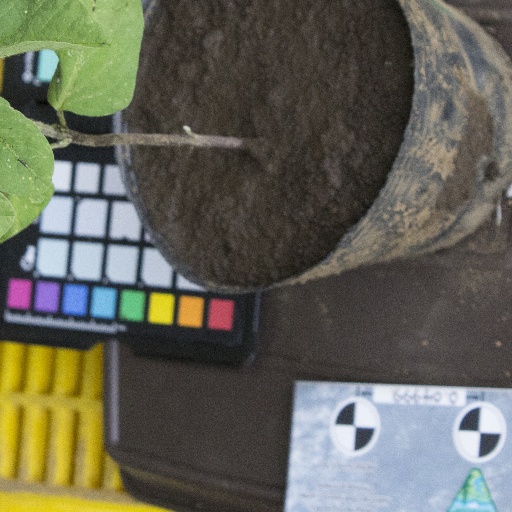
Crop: soybean